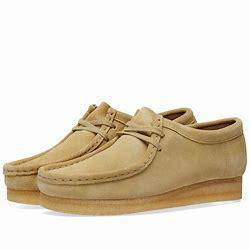
Brand: Clarks
Model: Originals Clarks Originals Wallabee